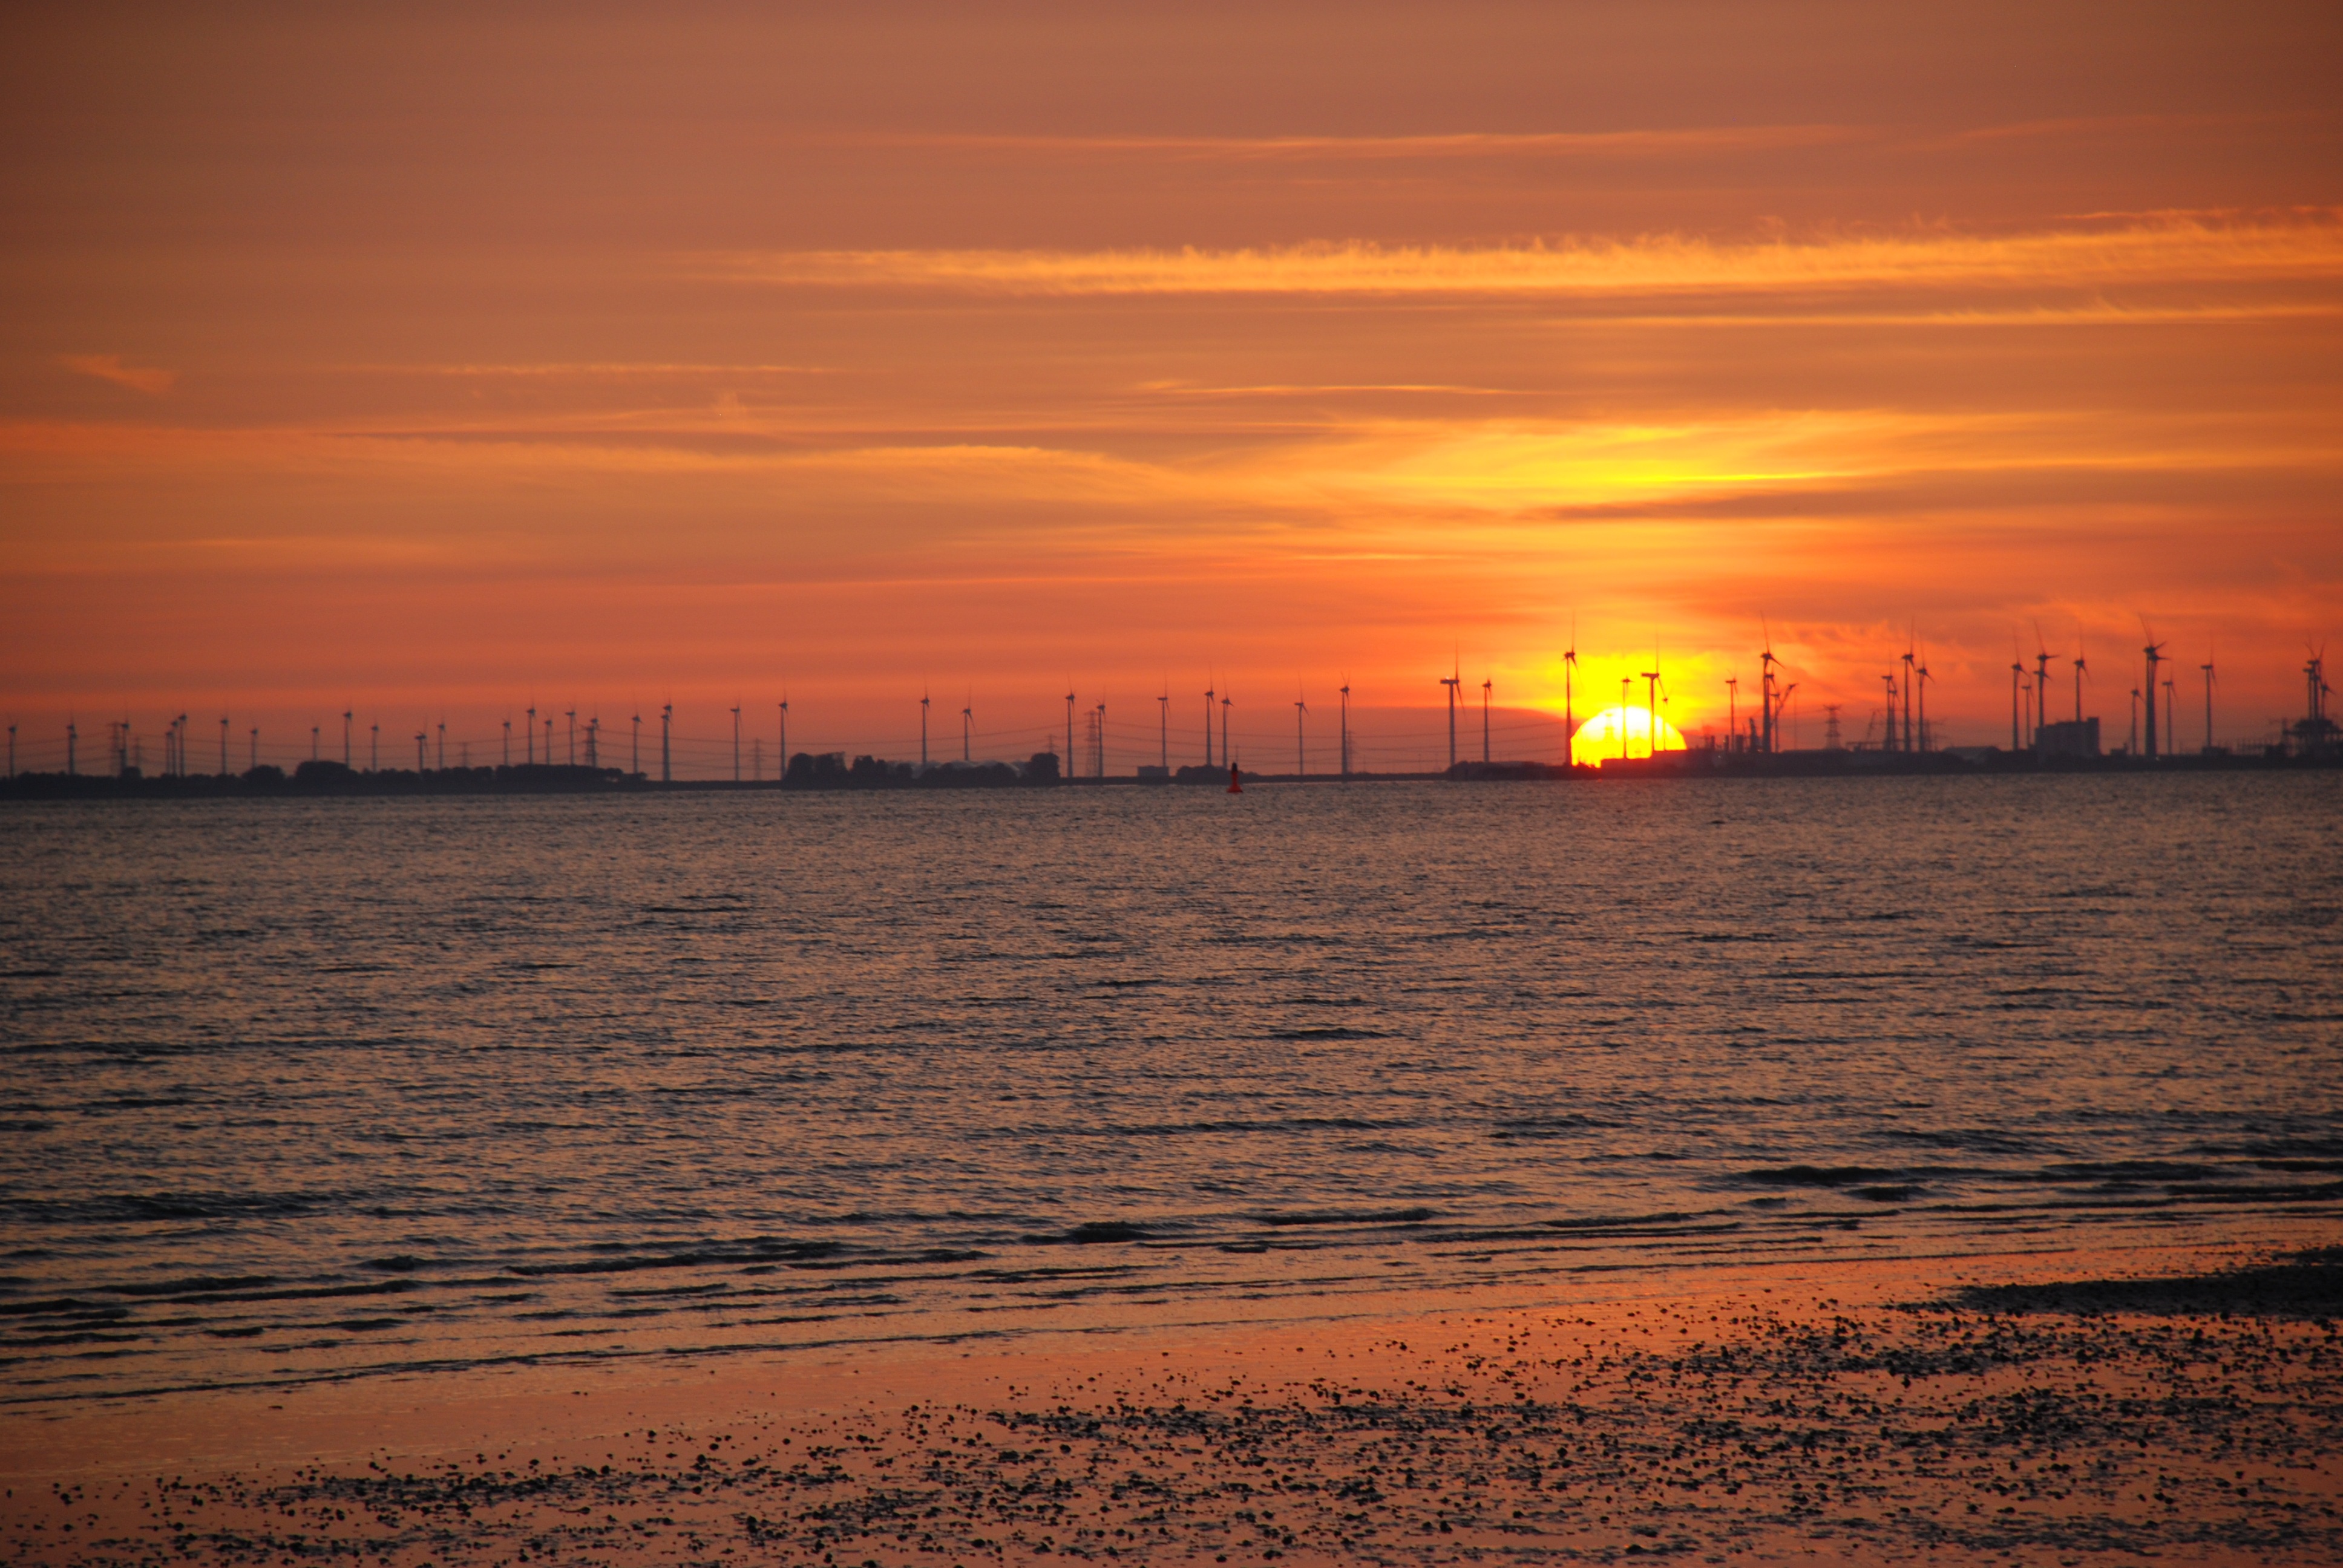
beach, sea, coast, ocean, horizon, cloud, sun, sunrise, sunset, sunlight, morning, shore, wave, dawn, dusk, evening, afterglow, emden, knock, red sky at morning